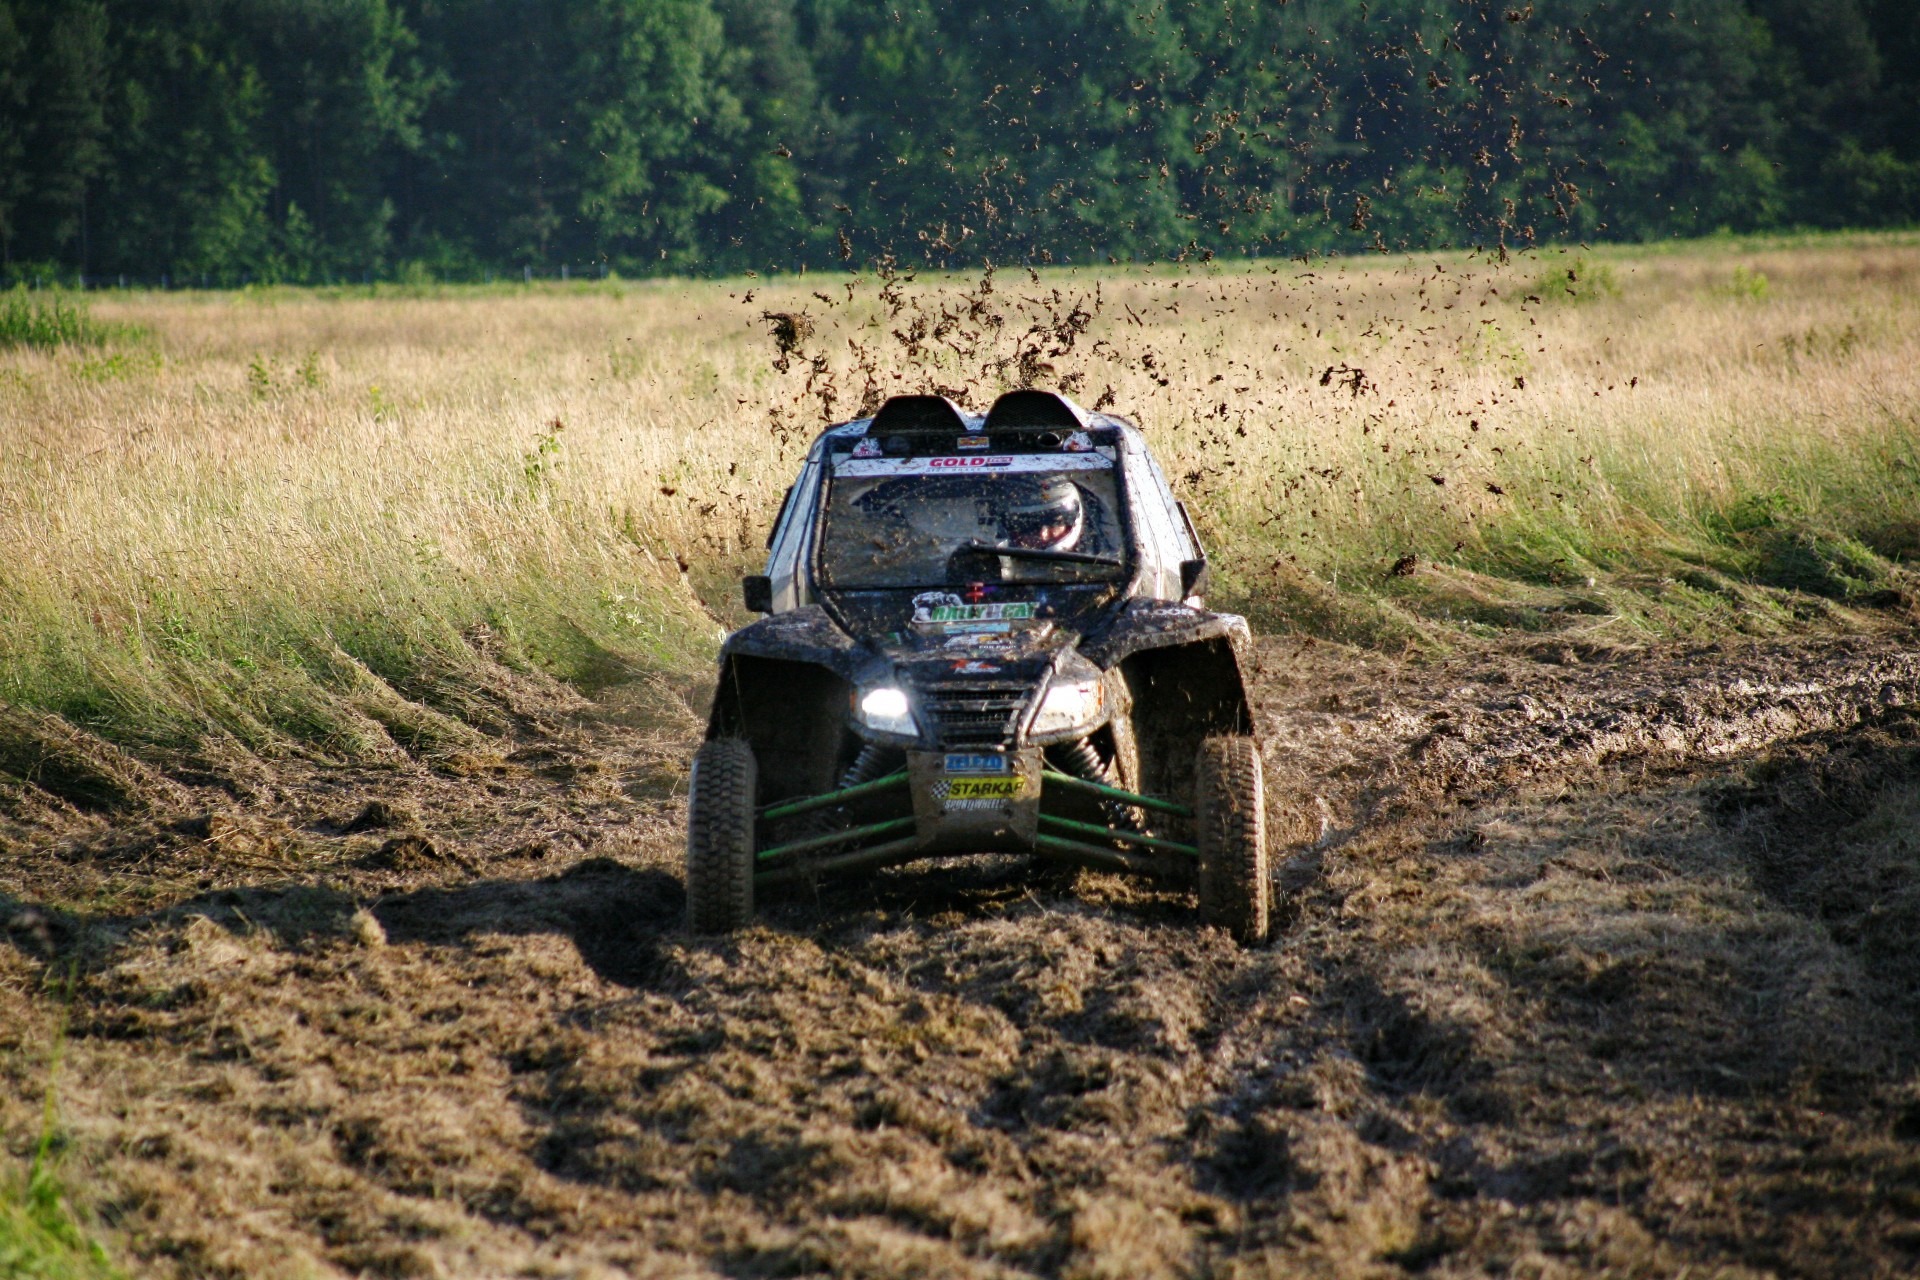
road, car, field, jeep, vehicle, mud, soil, route, bumper, pilot, racing, motor, rally, driver, motorsport, off road vehicle, auto racing, automobile make, automotive exterior, off roading, off road racing